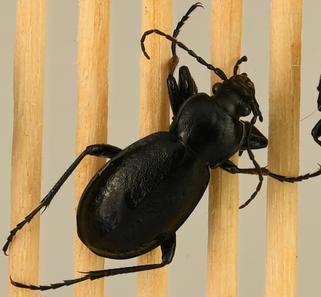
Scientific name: Carabus taedatus
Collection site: Niwot Ridge Mountain Research Station Site (NIWO), plot NIWO_008